Robert C. and Bettie J. (Sponseller) Metcalf House

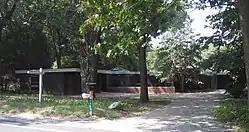

The Robert C. and Bettie J. (Sponseller) Metcalf House is a single-family home located at 1052 Arlington Boulevard in Ann Arbor, Michigan. The International Style house, designed, constructed, and occupied for decades by Robert and Bettie Metcalf, is the first example of Robert Metcalf's designs in the broader mid-century modern style.